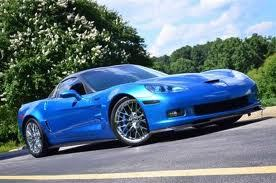
Car model: 2012 Chevrolet Corvette ZR1